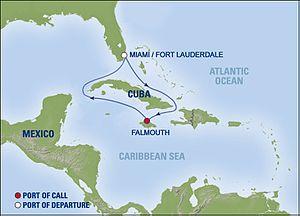
70 000 Tons of Metal est un festival de musique heavy metal annuellement organisé en mer, à bord d'un bateau de croisière, réunissant plus de 60 groupes de heavy metal internationaux sur de multiples scènes, pendant 5 jours, incluant une escale d’une journée dans les Caraïbes.